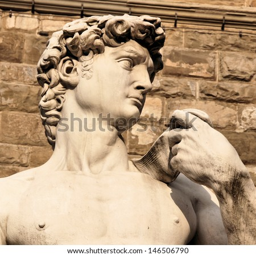
close up of the famous statue